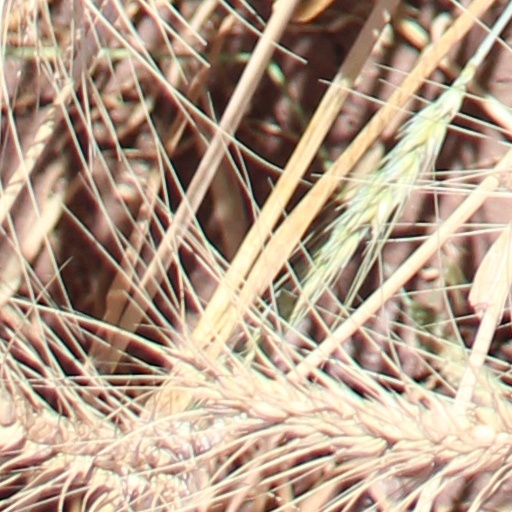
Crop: wheat